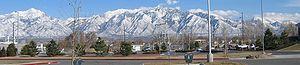
La chaîne Wasatch est un massif montagneux des États-Unis d'Amérique formant la bordure occidentale des montagnes Rocheuses.